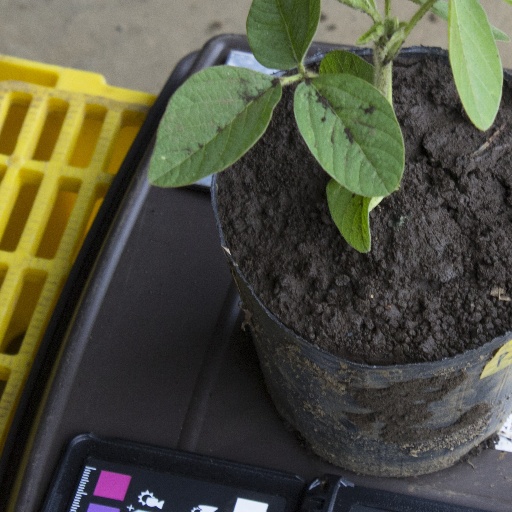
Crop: soybean